Ronald E. Powaski

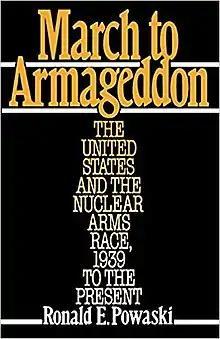
Cover of "March to Armageddon"

In 1989 he published "March to Armageddon: The United States and the Nuclear Arms Race, 1939 to the Present". In the next two decades, he published 11 books covering the nuclear arms race, the creation of NATO, World War II, presidential statecraft, and presidential foreign policies.